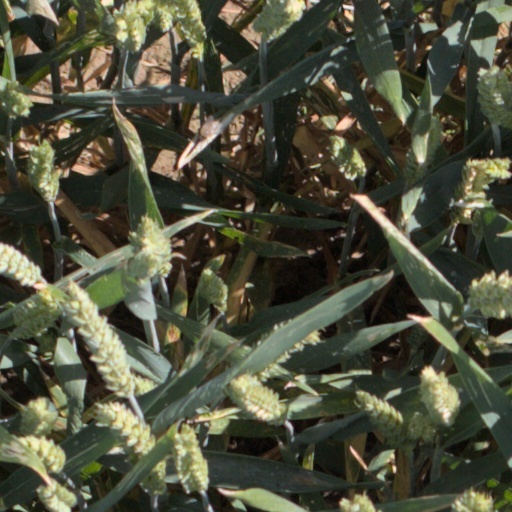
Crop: wheat